Ribbesford House

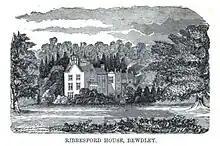
An illustration of Ribbesford House taken from 'Ribbesford and Other Poems' by George Griffith (1868)

An Anglo-Saxon charter from the early 11th century mentions that the estate was given by Bishop Wulfstan to his sister. It was seized by the Danes, then regained by the monks, only to be captured by Turstin the Fleming. In 1074 the estate was presented to Ralph de Mortimer in recognition of his services to William the Conqueror. Ribbesford House takes its name from the Ribbesford family, who lived there during the reign of Henry II. It is believed that the house was rebuilt in the 1530s under the ownership of Sir Robert Acton. Around the same time John Leland called it a "goodly manour place."